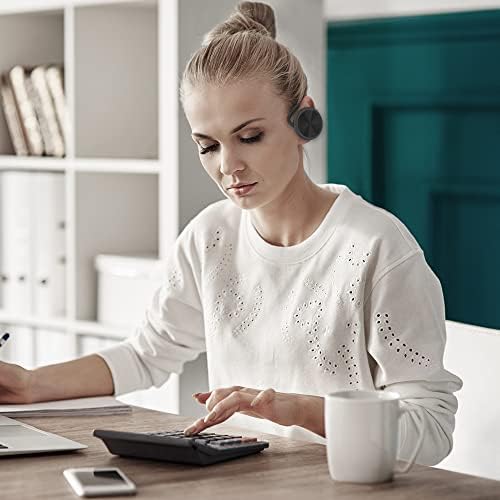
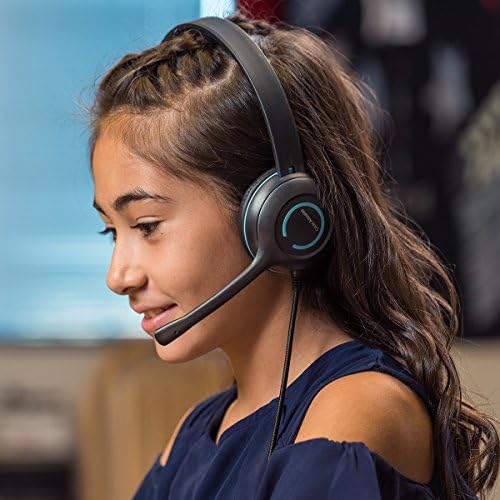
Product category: headphones
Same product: no